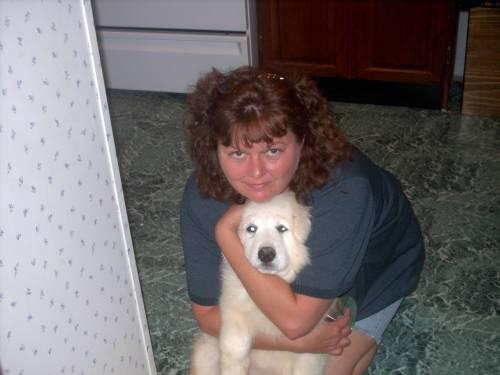
kuvasz